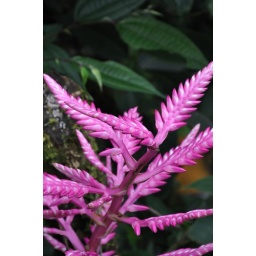
Amazing pink flowers in the cloud forest